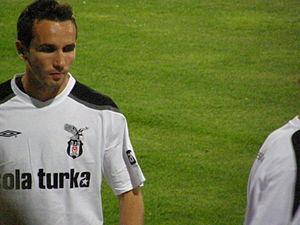
Le Beşiktaş Jimnastik Kulübü est la section football d'un club turc fondé le 4 mars 1903 pour la gymnastique, mais la section football ne voit le jour qu'en 1911. Le club est basé à Istanbul dans le quartier du même nom et joue ses matchs à domicile dans le Stade İnönü du BJK jusqu'en 2013, année où débute la construction de son nouveau stade, le Vodafone Park, nouveau nom depuis juin 2017, auparavant Vodadone Arena, dont la construction s'est achevée par son inauguration officielle sans ses supporters le 10 avril 2016, suivi le lendemain par un premier match dans une ambiance survoltée. Les matchs à domicile du club sont dans un premier temps délocalisés au Recep Tayyip Erdoğan Stadyumu et au Stade olympique Atatürk pour la saison 2013-2014, puis uniquement au Stade olympique Atatürk à partir de la saison 2014-2015. Le club évolue depuis 1959 sans discontinuer dans la Spor Toto Süper Lig, la première division du football turc.